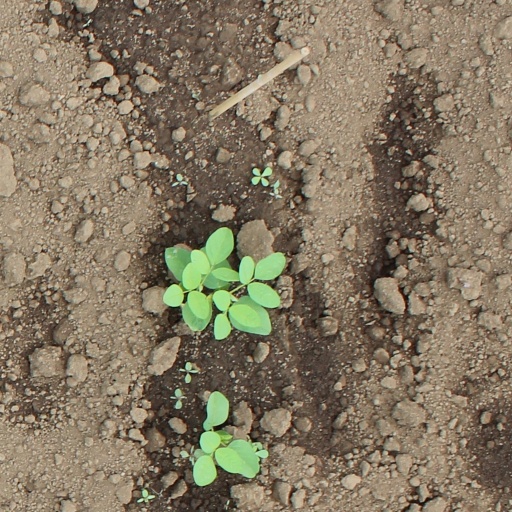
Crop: soybean